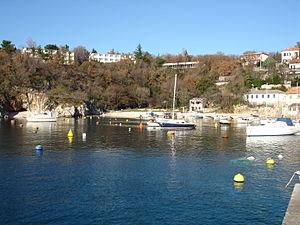
Žurkovo est une localité de Croatie située dans la municipalité de Kostrena, comitat de Primorje-Gorski Kotar. En 2001, la localité comptait 14 habitants.